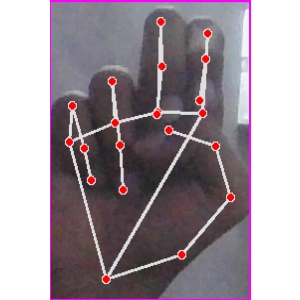
अक्षर: ह